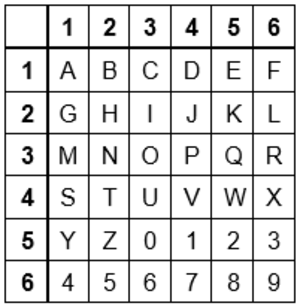
Cette image représente la variante du carré de Polybe avec des chiffres.
Le carré de Polybe est une technique de chiffrement par substitution monoalphabétique ancienne, décrite pour la première fois vers 150 av. J.-C. par l'historien grec éponyme. Celle-ci a été utilisée par plusieurs civilisations de différentes manières tout au long de l’histoire.